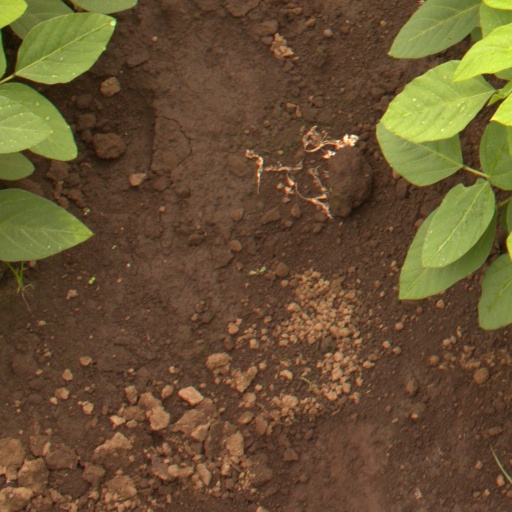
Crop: soybean